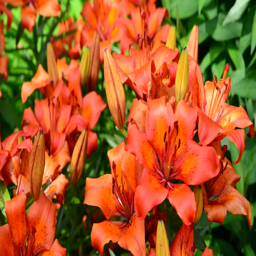
beautiful orange lilies in the garden